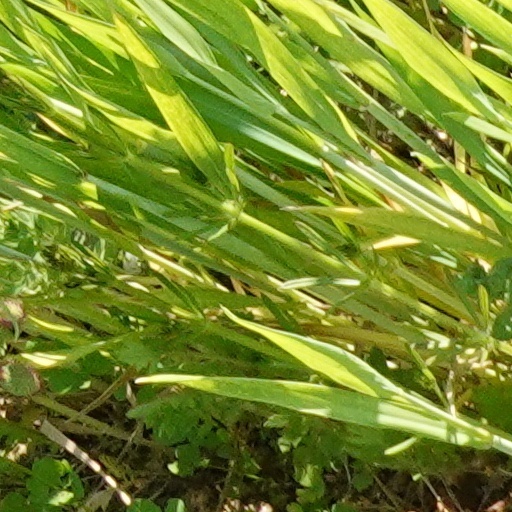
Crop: wheat